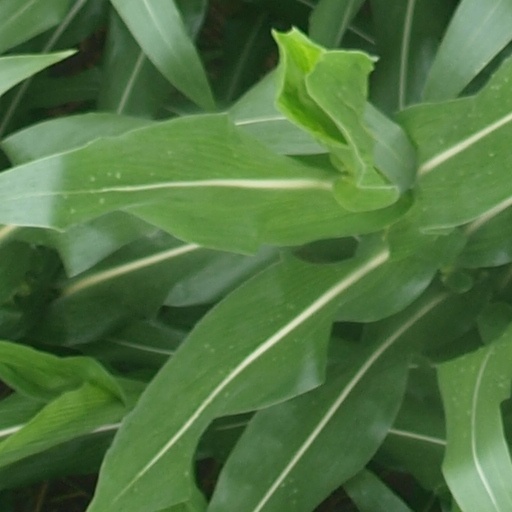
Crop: maize; corn